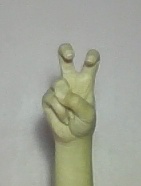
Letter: toot